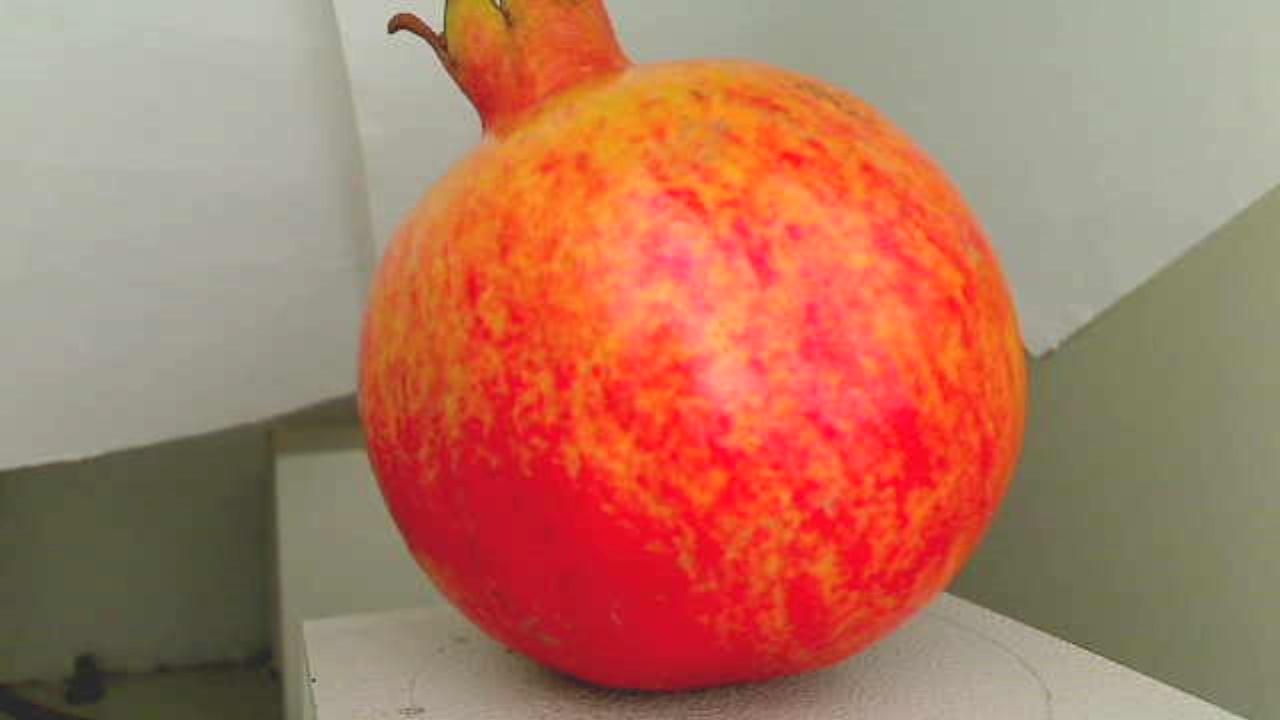
Grade: grade-1
Quality: quality-1